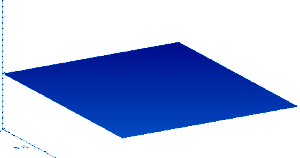
Les écoulements quasi-unidimensionnels, par exemple ceux des cours d'eau, sont décrits par les équations de Barré de Saint-Venant obtenues par Adhémar Barré de Saint-Venant en 1871 et précisées en 1888.